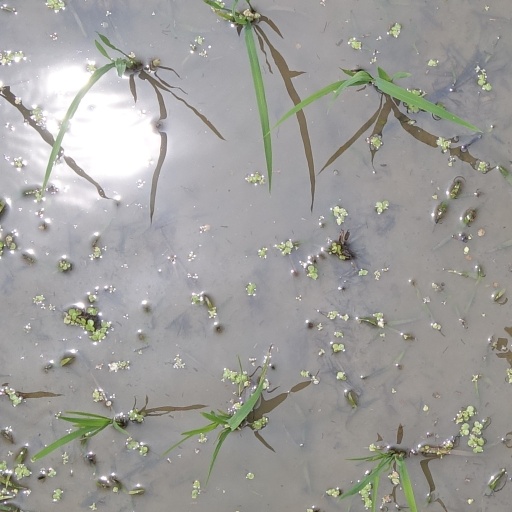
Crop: rice